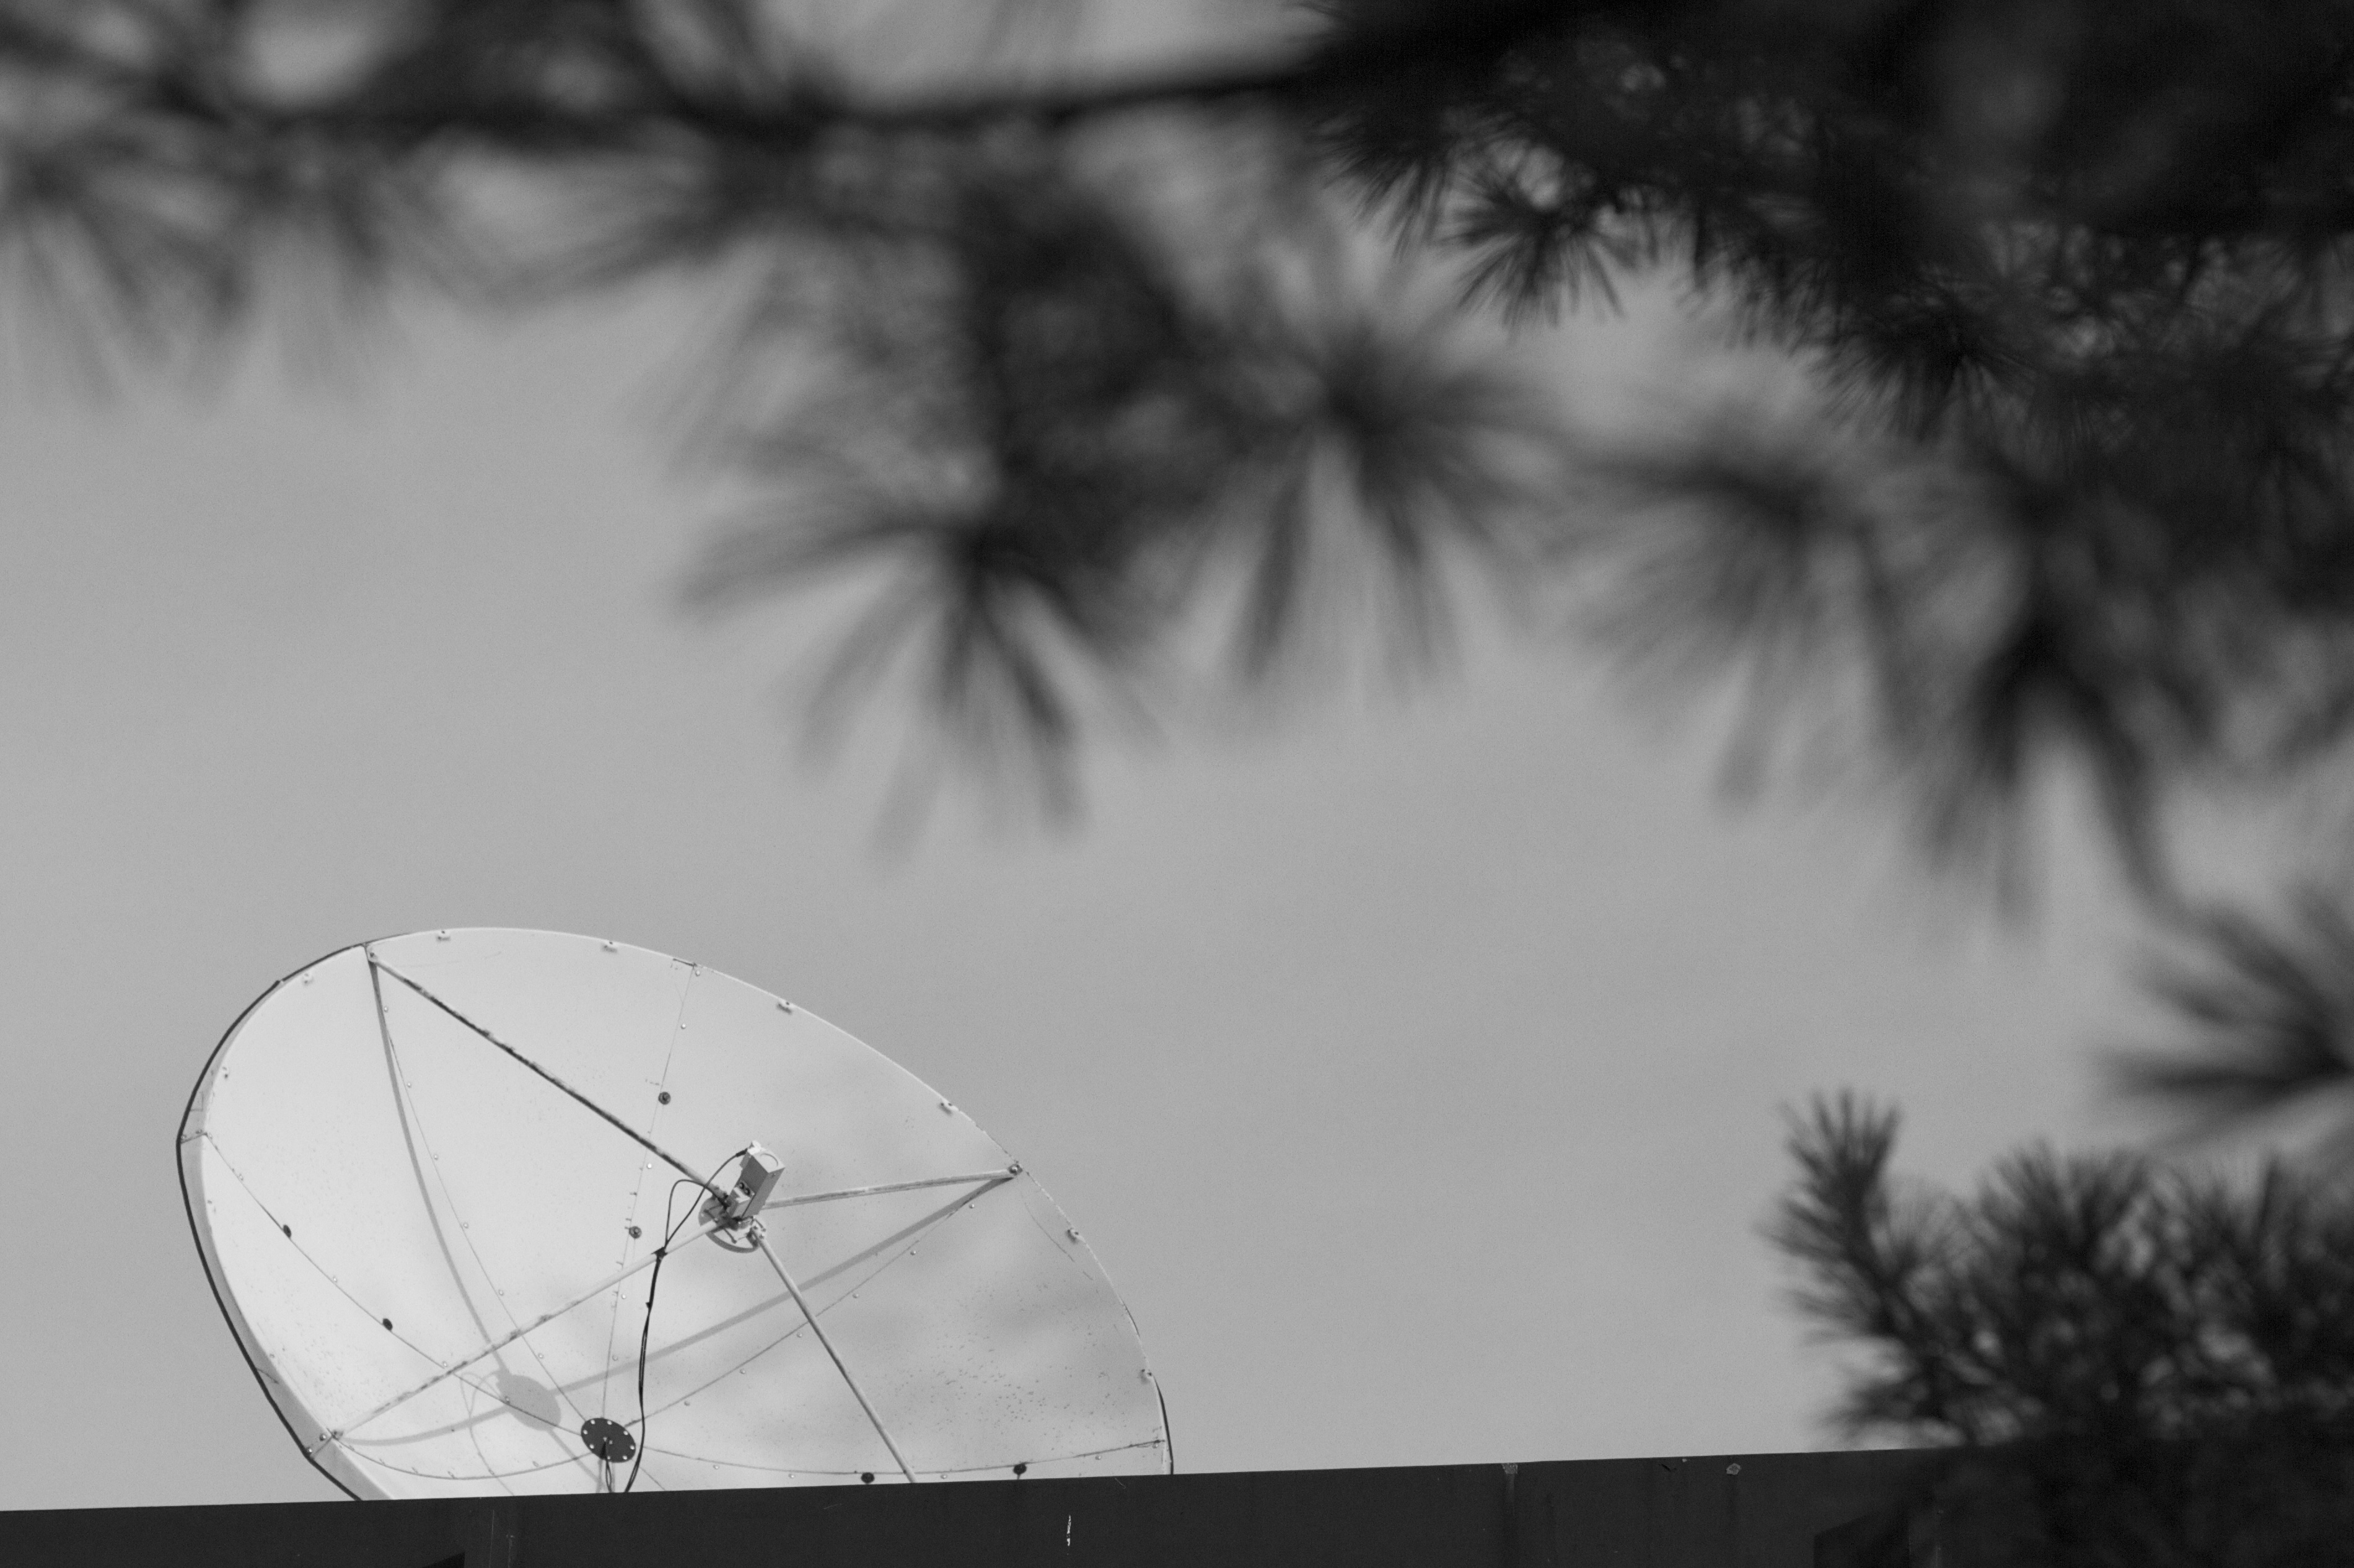
tree, snow, winter, cloud, black and white, sky, white, photography, black, monochrome, bw, monochrome photography, atmosphere of earth